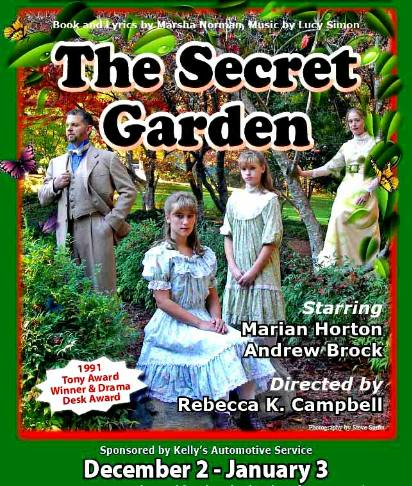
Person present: Yes